Ryan Walsh

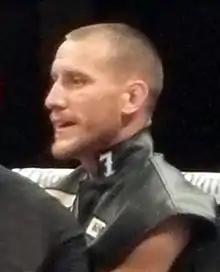
Walsh in 2016

Ryan's twin brother Liam and older brother Michael are also professional boxers, and in 2015 Ryan and Liam became the first twins to hold British titles at the same time.